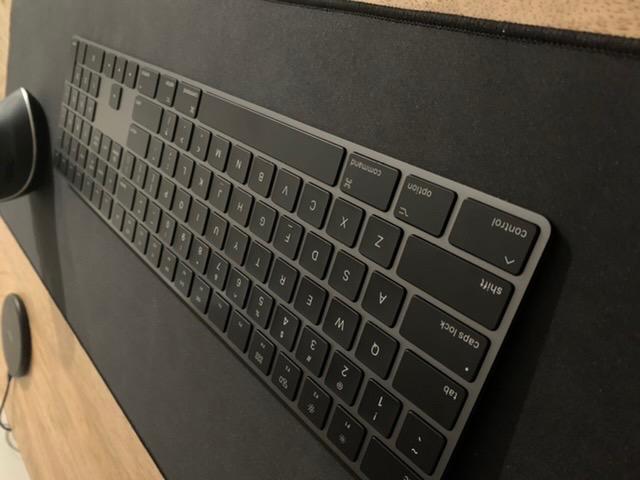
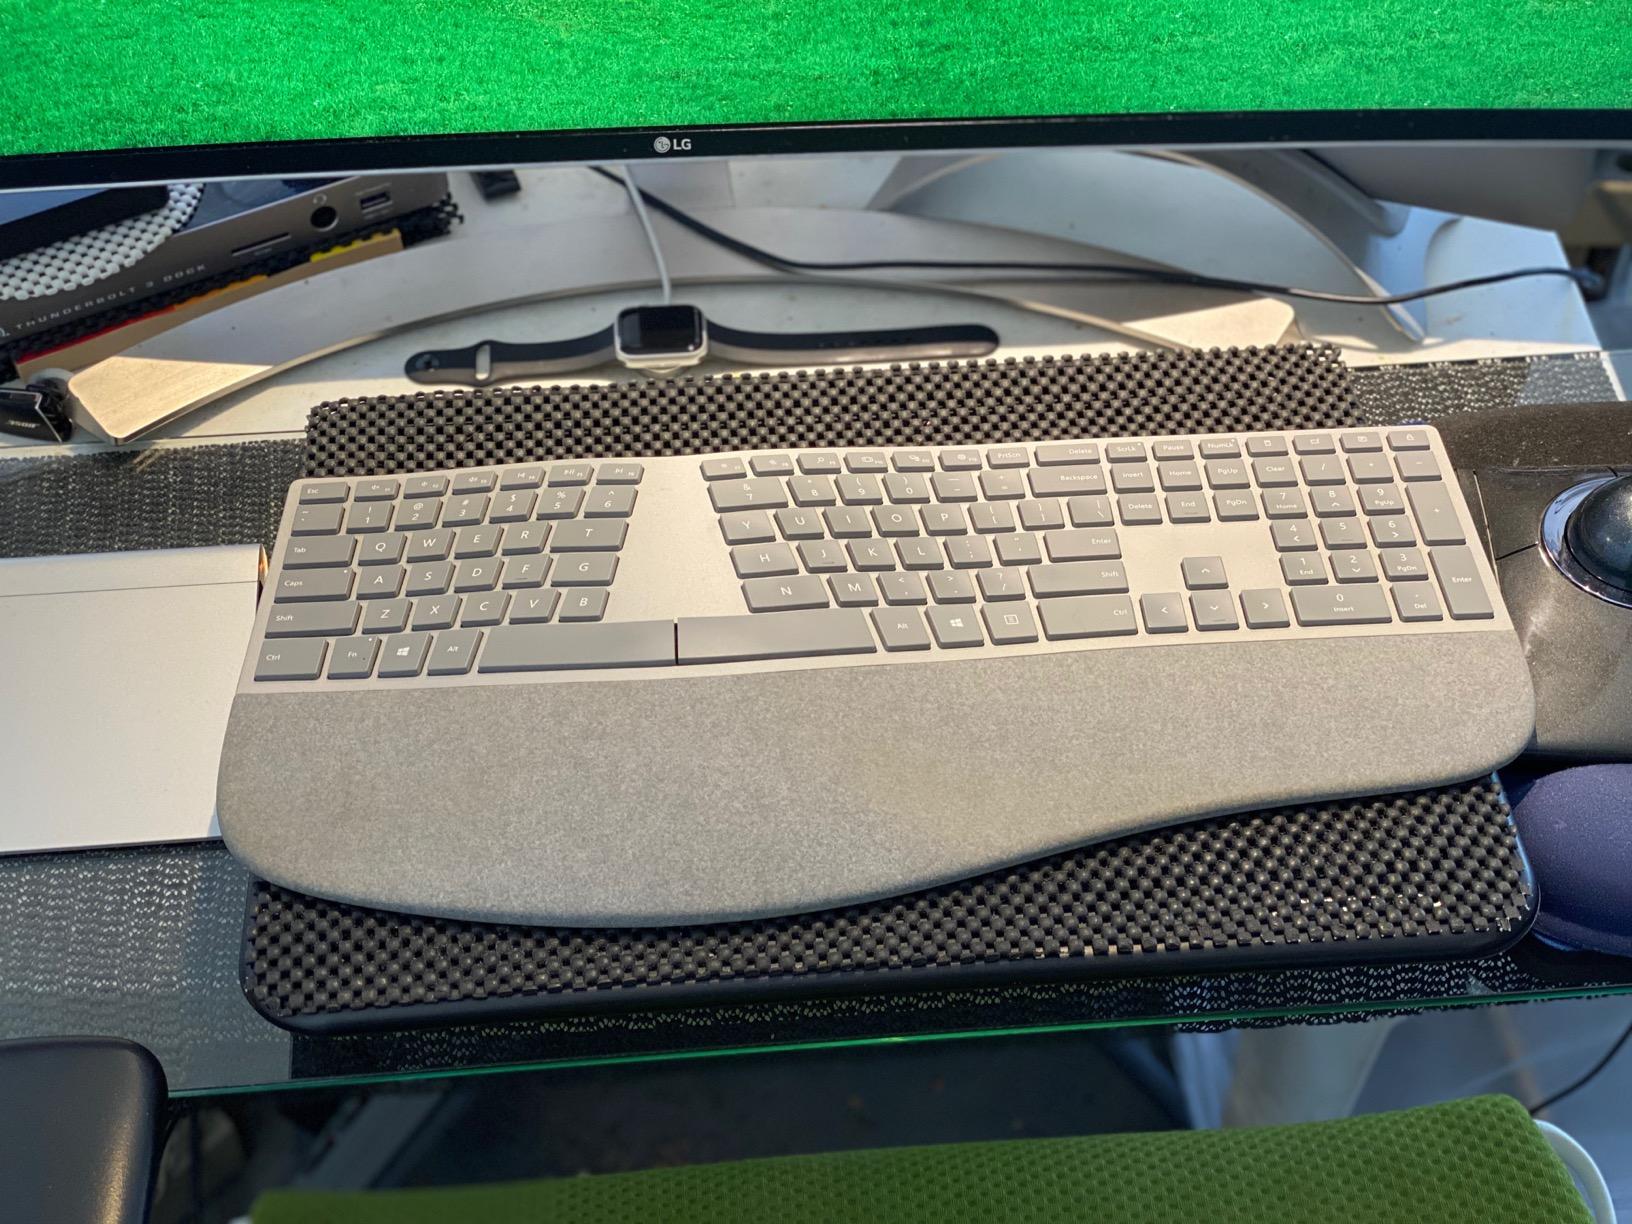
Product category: keyboard
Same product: no